Teshio, Hokkaido

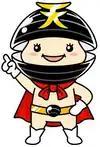
Teshio Kamen, the town's mascot

Teshio's mascot is who is a superhero basket clam. He is given a "te" (天)-shaped badge to symbolize his honor by people especially children and the elderly. He uses his index finger to send signals.